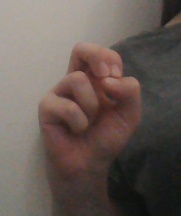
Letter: gaaf